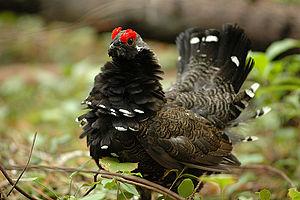
La faune de l'Arctique est caractérisée par son adaptation aux conditions arides au-delà du cercle polaire arctique, avec même des organismes qui semblent pouvoir être congelés et décongelés sans dommage.
Le Tétras du Canada appartient à l'ancienne famille des tetraonidae actuellement incluse dans celle, plus vaste, des phasianidae. Selon ITIS, le nom de cette espèce est Canachites canadensis mais Alan P. Peterson, unique source d'ITIS pour ce qui concerne les oiseaux, l'indique comme Falcipennis canadensis, d'où le choix fait dans cet article. Le Tétras du Canada portait autrefois le nom de Tétras des savanes.